Mitch Creek

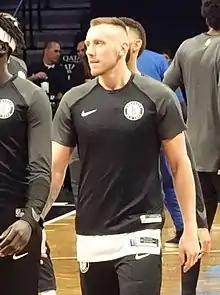
Creek with the Brooklyn Nets in October 2018

Mitchell Creek (born 27 April 1992) is an Australian professional basketball player for the Vancouver Bandits of the Canadian Elite Basketball League (CEBL). He is also contracted with U-BT Cluj-Napoca of the Romanian Liga Națională, the ABA League and the EuroCup. He began his National Basketball League (NBL) career in 2010 and played his first eight seasons with the Adelaide 36ers. After a stint in Germany in 2018, he joined the Long Island Nets of the NBA G League. During the 2018–19 season, he had stints in the National Basketball Association (NBA) with the Brooklyn Nets and Minnesota Timberwolves. He played for the South East Melbourne Phoenix between 2019 and 2024.